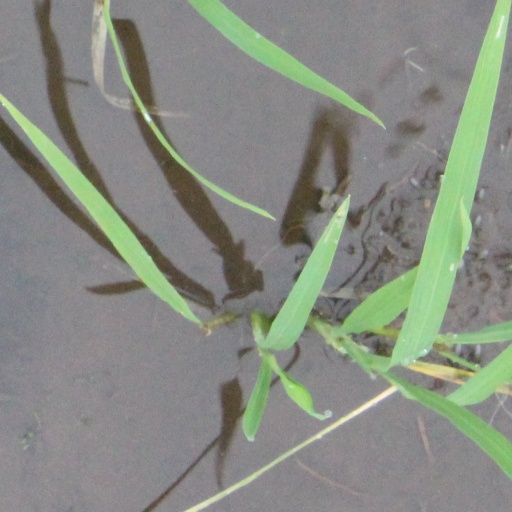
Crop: rice